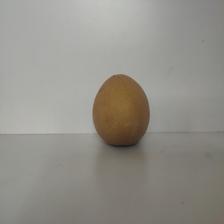
Size: Large